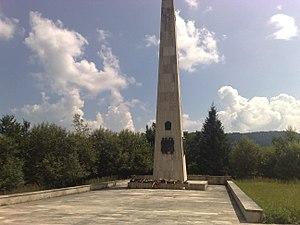
Stráňavy est une commune de la région de Žilina, en Slovaquie.